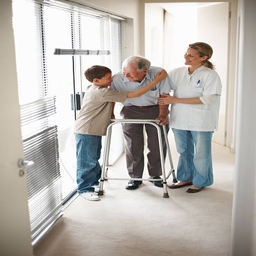
doctor with a patient on frame in hospital